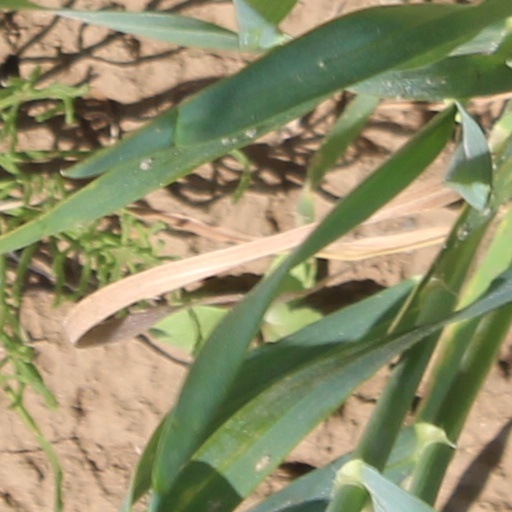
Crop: wheat